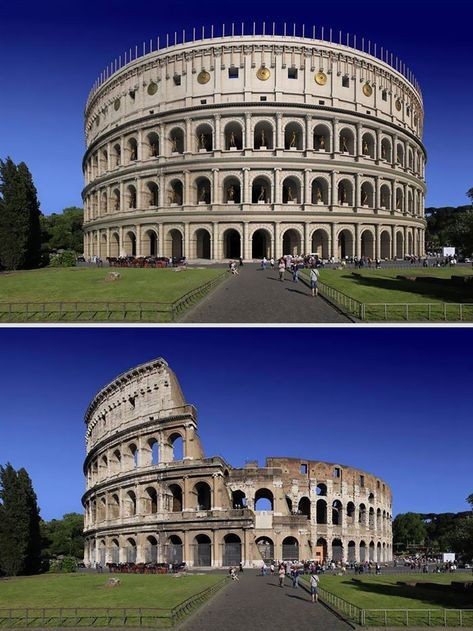
Landmark: Roman Colosseum